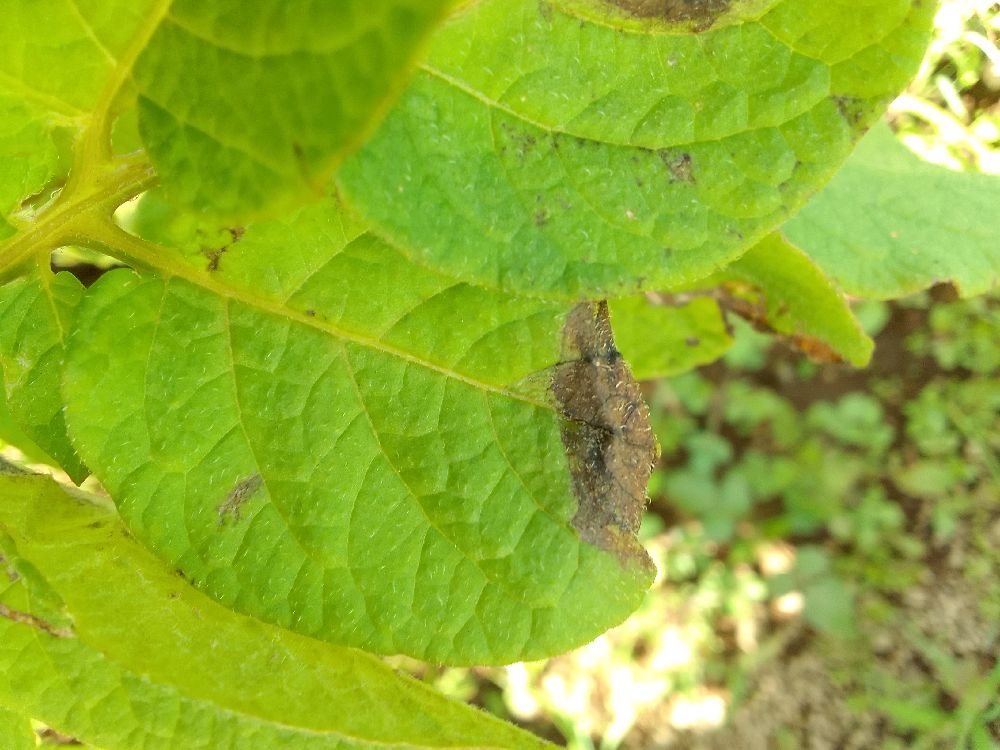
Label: Late blight